Battle of Thiepval Ridge

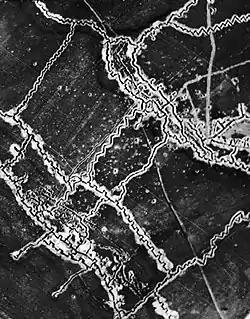

General Sir Douglas Haig, Commander-in-Chief of the British Expeditionary Force (BEF) on the Western Front, directed the Reserve Army to attack towards Achiet le Grand and the Third Army to stand ready to attack at Gommecourt as a flank guard. Gough, ordered the attack for 26 September at to push the Germans off the high ground of the Thiepval Ridge, from Courcelette west to Schwaben Redoubt, by the Canadian Corps (Lieutenant-General Julian Byng) and II Corps, each with two divisions in the attack. Three stages were set for the advance, with halts of ten minutes and one hour before the final advance.